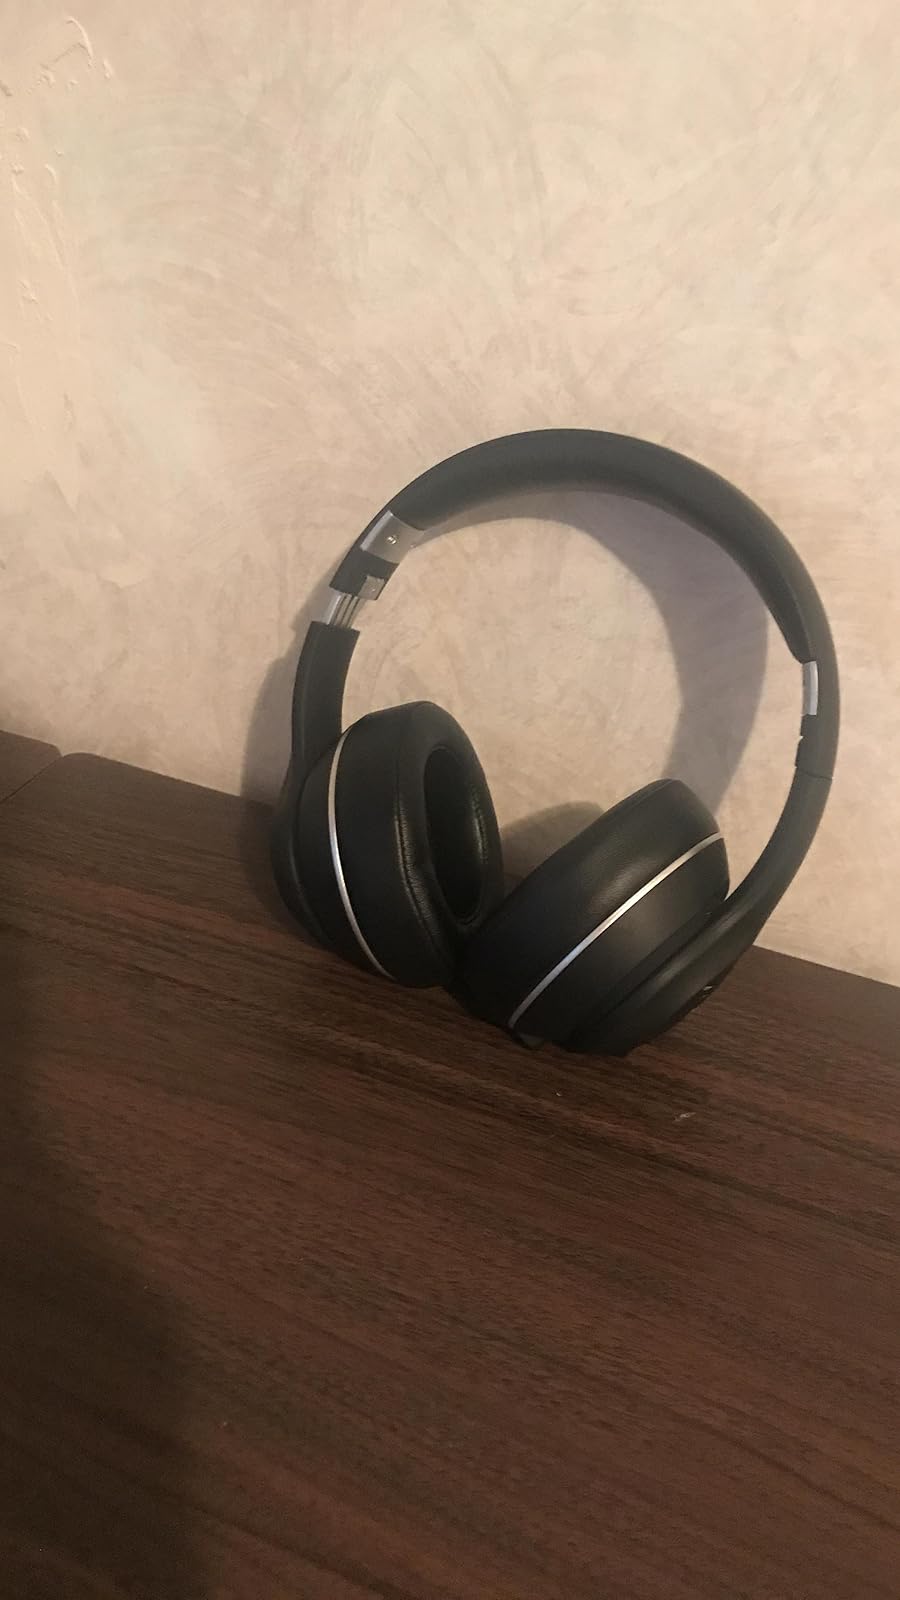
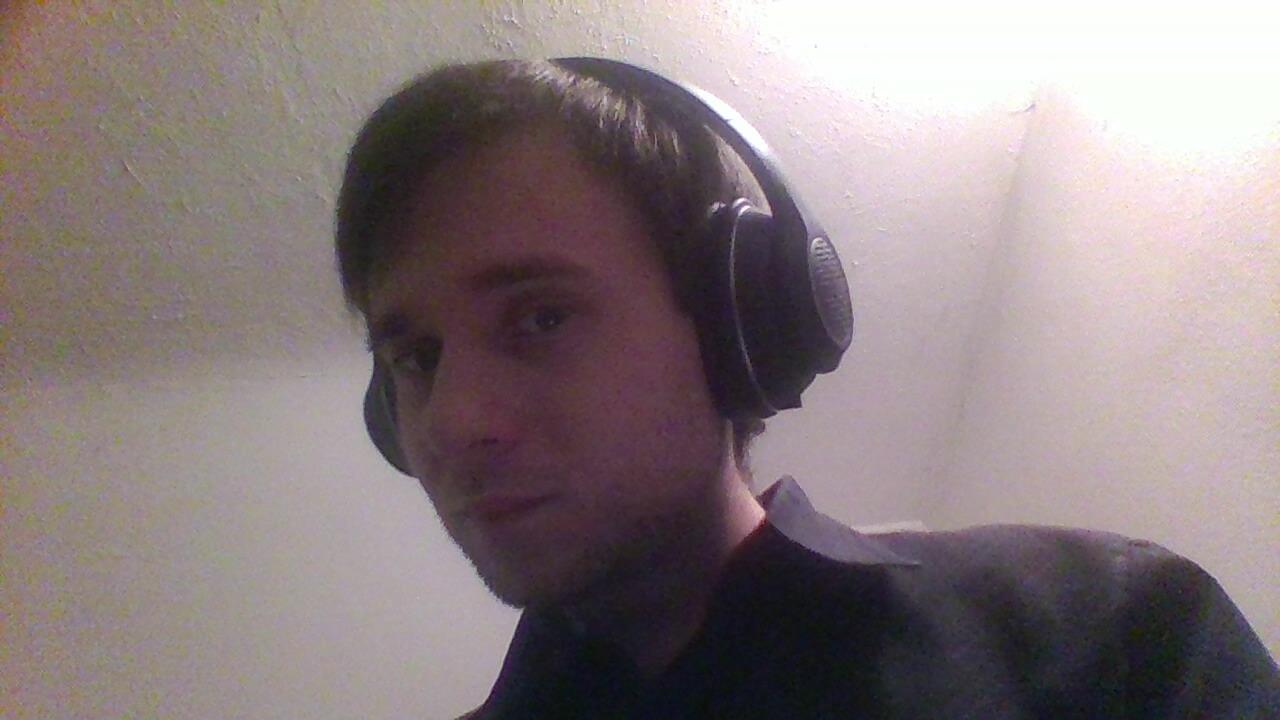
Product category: headphones
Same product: yes